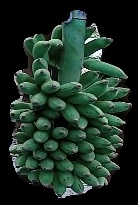
Variety: elakki-bale
Grade: grade1